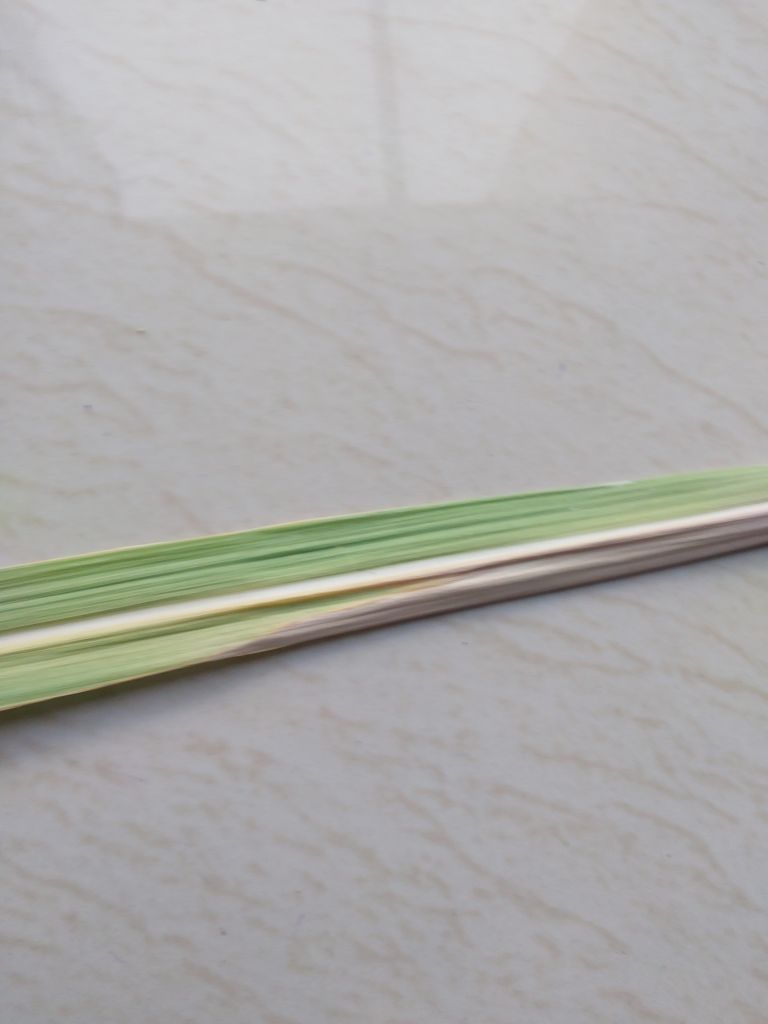
Label: Banded Chlorosis